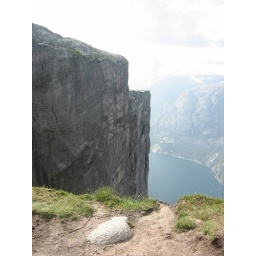
Kjerag in Lysefjord Great for base jumping